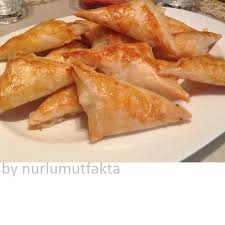
Yemek: borek